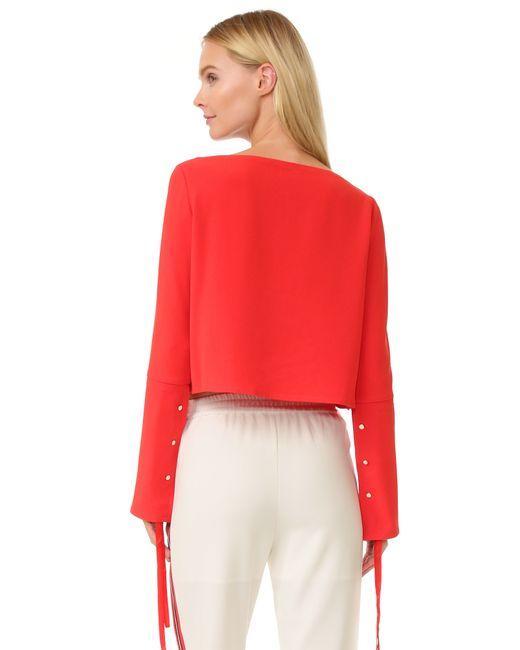
Rote Bluse mit langen Knopfärmeln und Rundhalsausschnitt für Damen